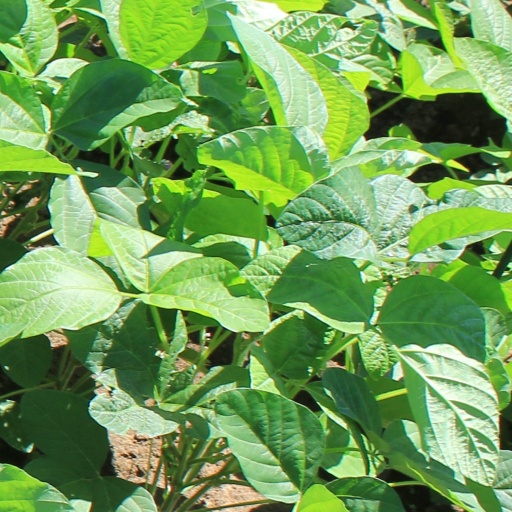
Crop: soybean